Rita Reys

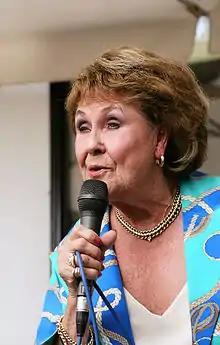
Reys performing in Hotel De Watergeus, Noorden, Netherlands, in 2004

Rita Reys (born Maria Everdina Reijs; 21 December 1924 – 28 July 2013) was a jazz singer from the Netherlands. She was promoted as "Europe's First Lady of Jazz".